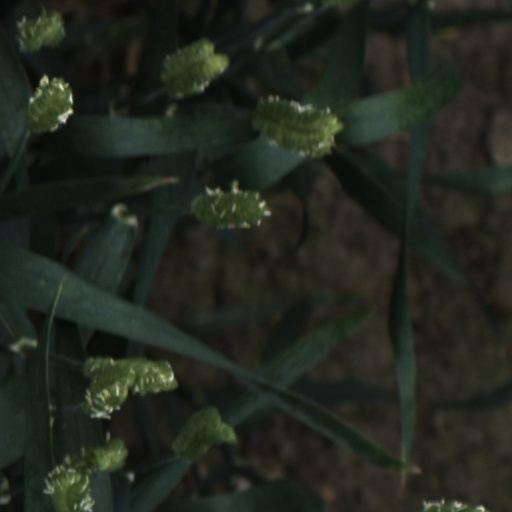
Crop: wheat